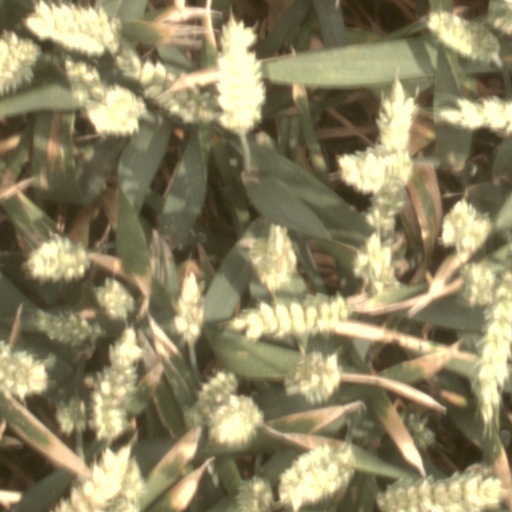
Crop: wheat